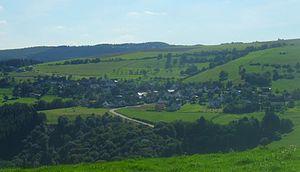
Ollmuth est une municipalité de la Verbandsgemeinde Ruwer, dans l'arrondissement de Trèves-Sarrebourg, en Rhénanie-Palatinat, dans l'ouest de l'Allemagne.